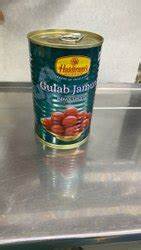
Waste category: metal